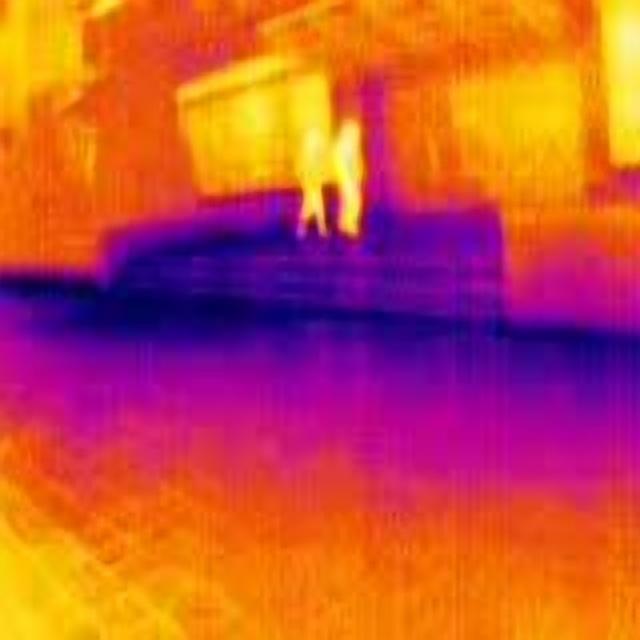
Detected objects:
label: person
label: person